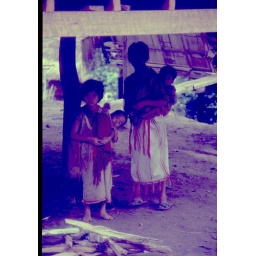
young girls baby sitting in the mountain villiages